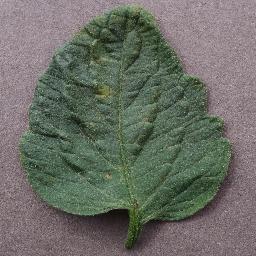
Label: Tomato___Target_Spot